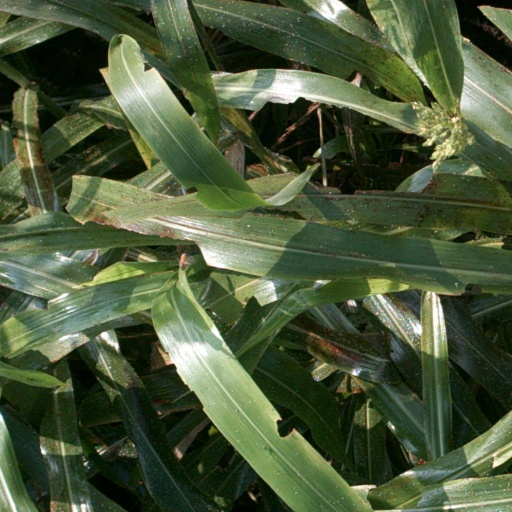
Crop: sorghum